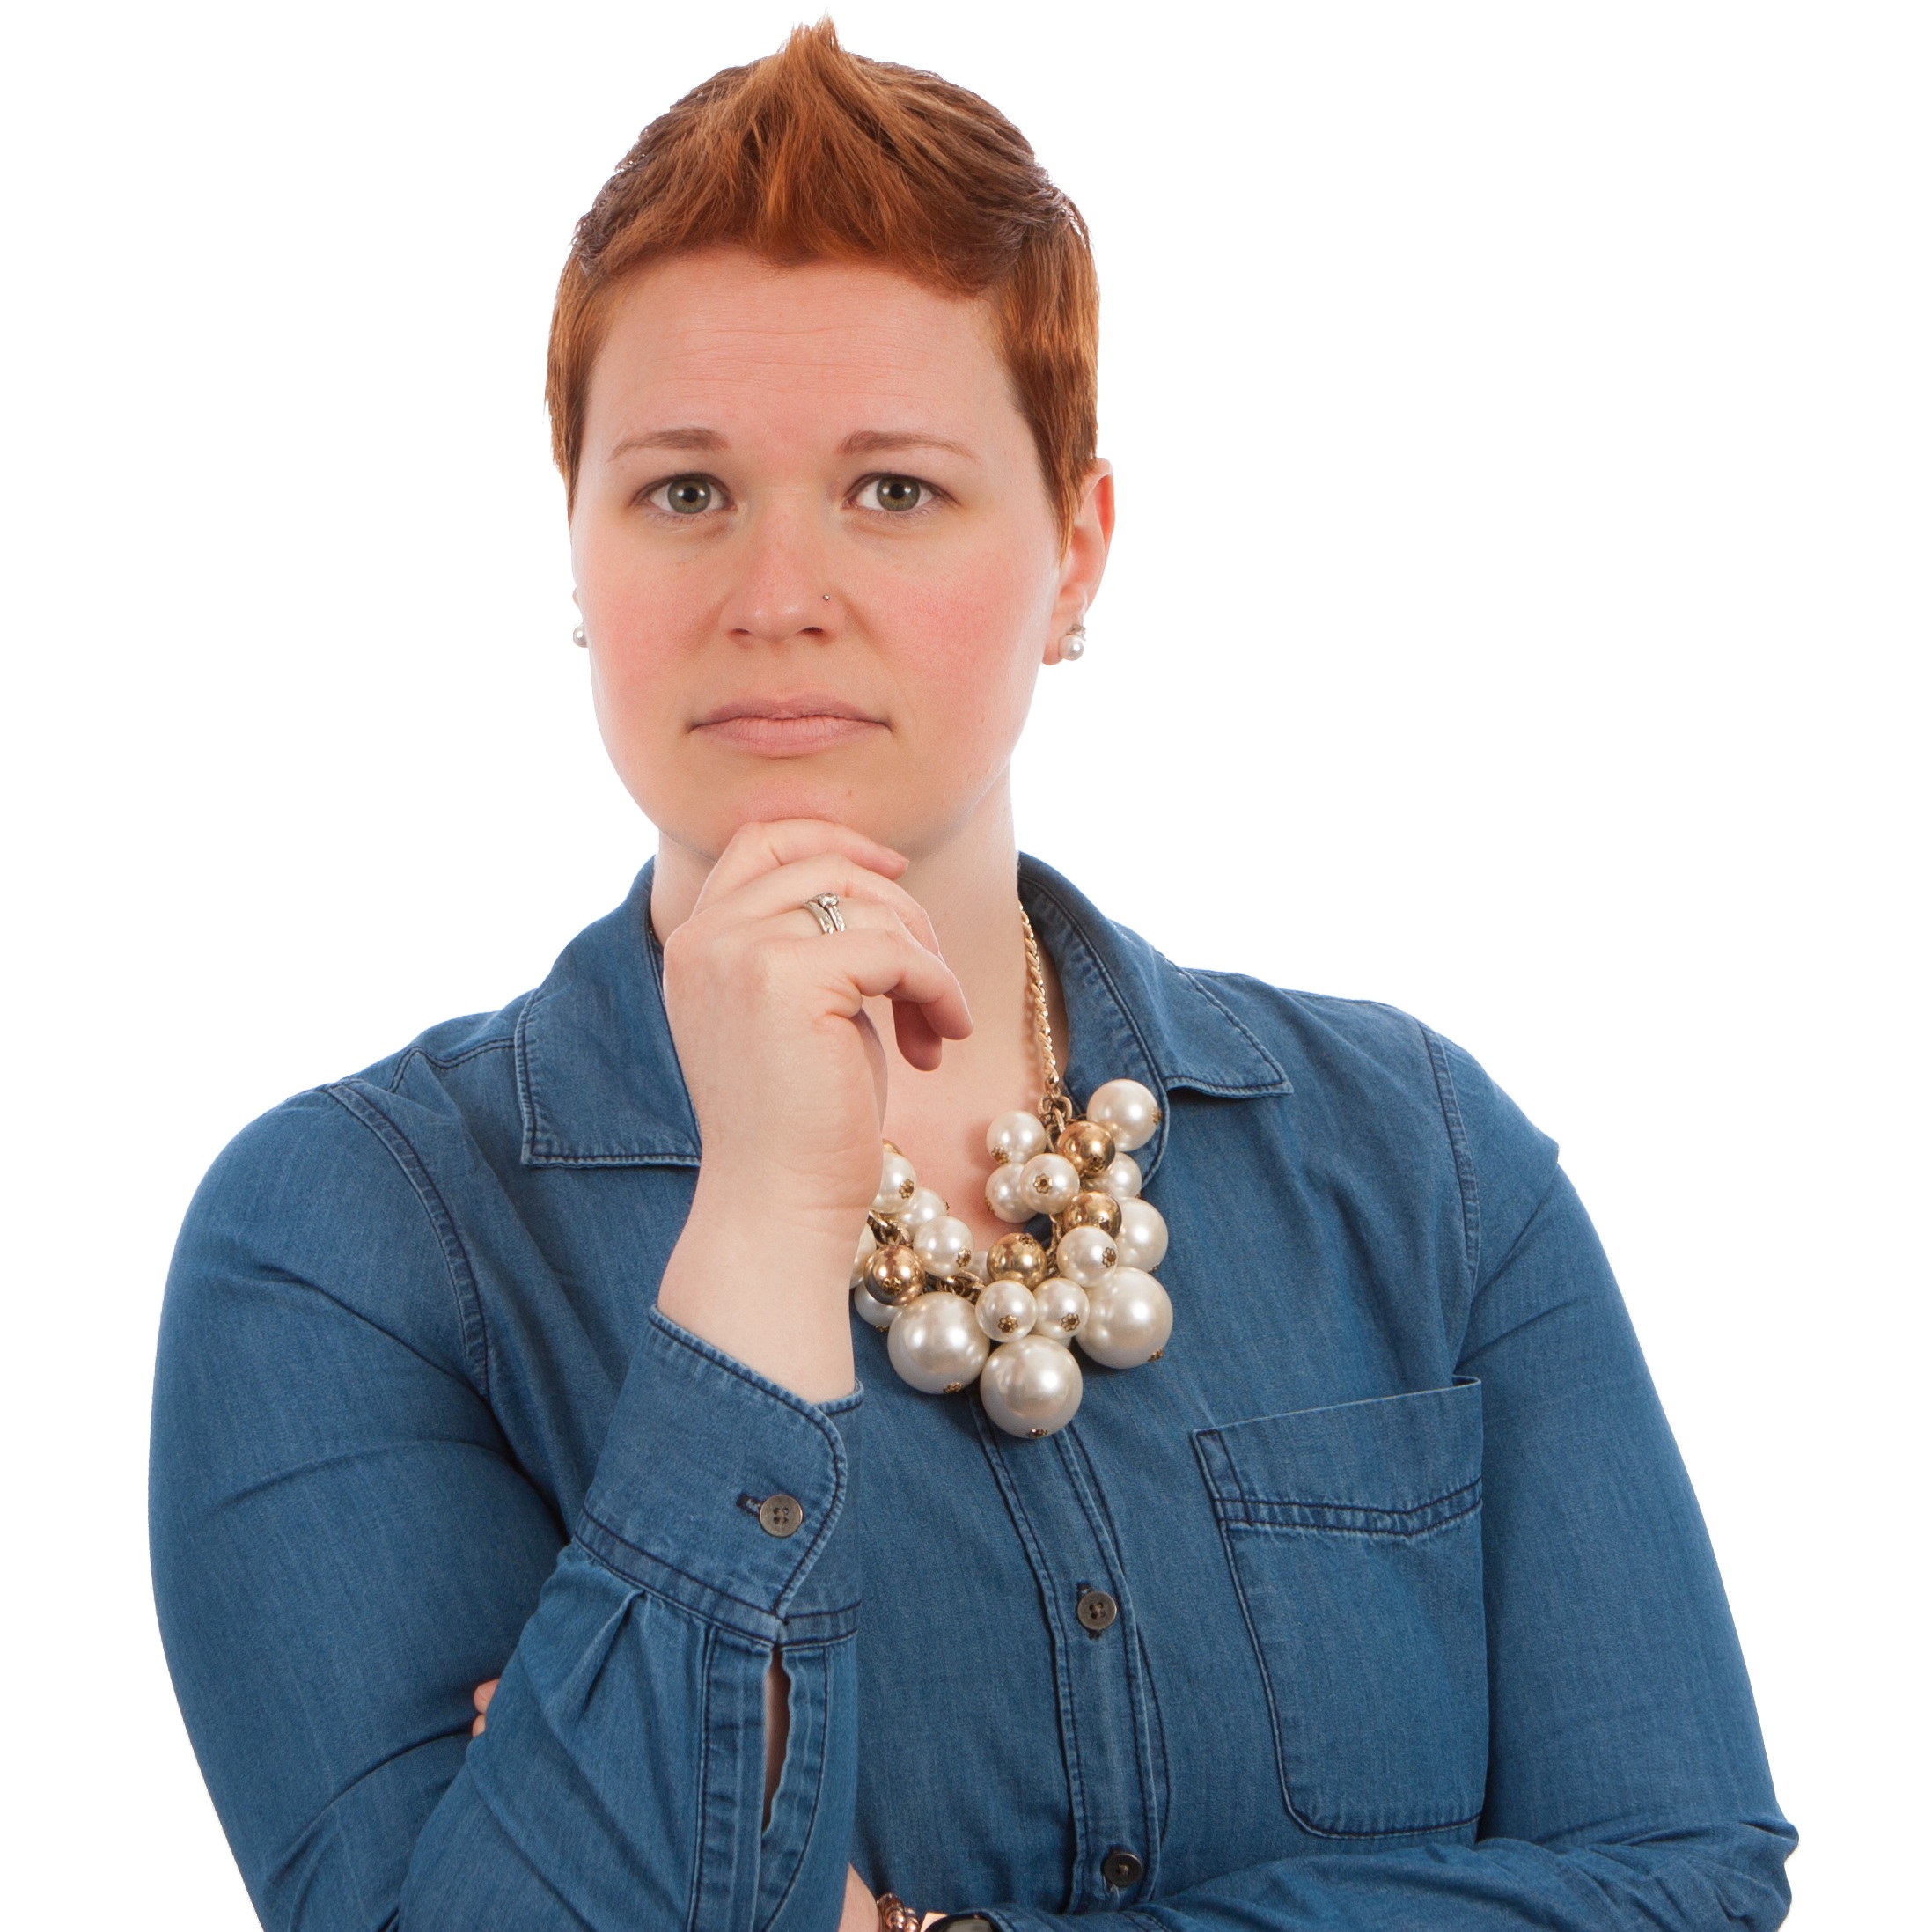
hand, person, people, girl, woman, white, female, thinking, finger, reflection, think, clothing, outerwear, hairstyle, caucasian, posing, reflecting, question, royalty free, poses, sense, elearning, ponder, hand on chin, deep thought, puzzled, solving